Government Street Presbyterian Church

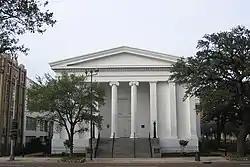
Government Street Presbyterian Church in 2007.

Government Street Presbyterian Church in Mobile, Alabama is one of the oldest and least-altered Greek Revival church buildings in the United States. The architectural design is by James Gallier Sr., James H. Dakin, and Charles Dakin. The trio also designed Barton Academy, four blocks down Government Street to the west. Government Street Presbyterian reflects the influences of Ithiel Town, Minard Lafever, and Andrew Jackson Downing. It was declared a National Historic Landmark in 1992.